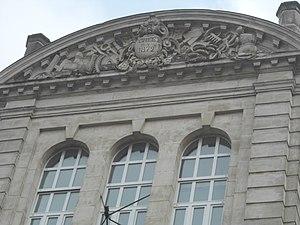
Fronton IDN, 17 rue Jeanne d'Arc, F-59000 Lille, France
L’Institut industriel du Nord de France est un établissement supérieur français de recherche et de formation d'ingénieurs. Il succède à l'École des arts industriels et des mines de Lille en 1872. Il est couramment appelé Institut industriel du Nord ou IDN. Son cursus est devenu le programme de formation d'ingénieurs polyvalents de l'École centrale de Lille en 1991.
La rue Jeanne-d’Arc est une voie du quartier Saint-Michel à Lille, où l'Institut industriel du Nord et les facultés de l'université de Lille ont été bâtis à la fin du XIXᵉ siècle.